2022 European Space Agency Astronaut Group

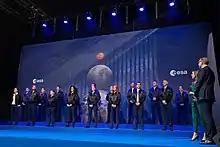

The 2022 European Space Agency Astronaut Group is the latest class of the European Astronaut Corps. The selection recruited five "career" astronauts as well as 12 "reserve/project" astronauts (including one "astronaut with a physical disability"). They are the fourth European Space Agency (ESA) astronaut class to be recruited.